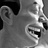
Emotion: happy